Bath Rugby

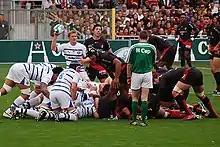
Byron Kelleher and Michael Claassens in 2008

Jack Rowell's departure in 1995 and rugby union becoming a professional sport in 1996 had seen Bath struggle to find consistency either on or off the field. With regular changes in the coaching staff and a steady turnaround of players, the formula that led to past successes was still being sought, albeit Bath still managed to be the first British club to lift the European Cup in the 1997–1998 season. Bath beat French club Brive 19–18 in an exciting final in Bordeaux with Jon Callard scoring all the points for Bath. Off the field, the official supporters' club of Bath Rugby was formed in January 1997.